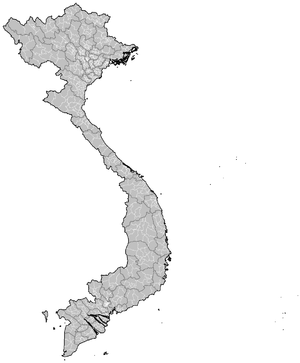
Le huyện, appelé en français district ou comté, est une des subdivisions administratives du Viêt Nam